Trigonometric substitution

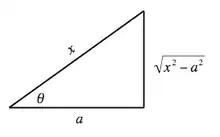
Geometric construction for Case III

can also be evaluated by partial fractions rather than trigonometric substitutions. However, the integral